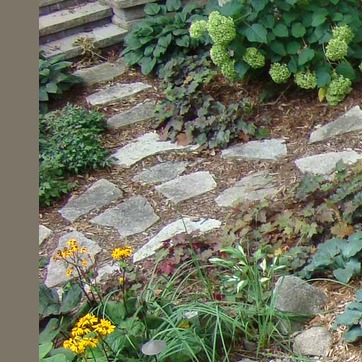
Material: stone